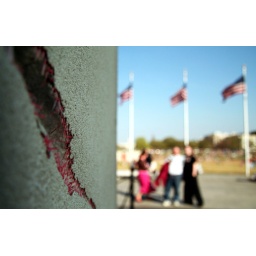
I caught this by the office at the base of the monument.Washington Monument  - Washington, D.C.